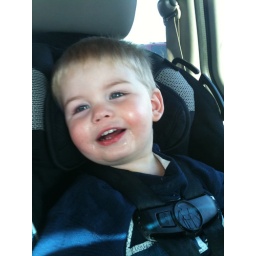
Katie and Tommy's little boy in his car seat..